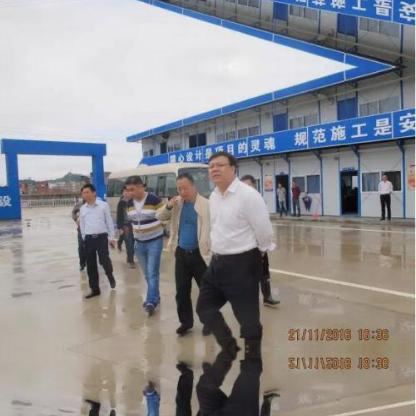
Objects in the image:
label: head
label: head
label: head
label: head
label: head